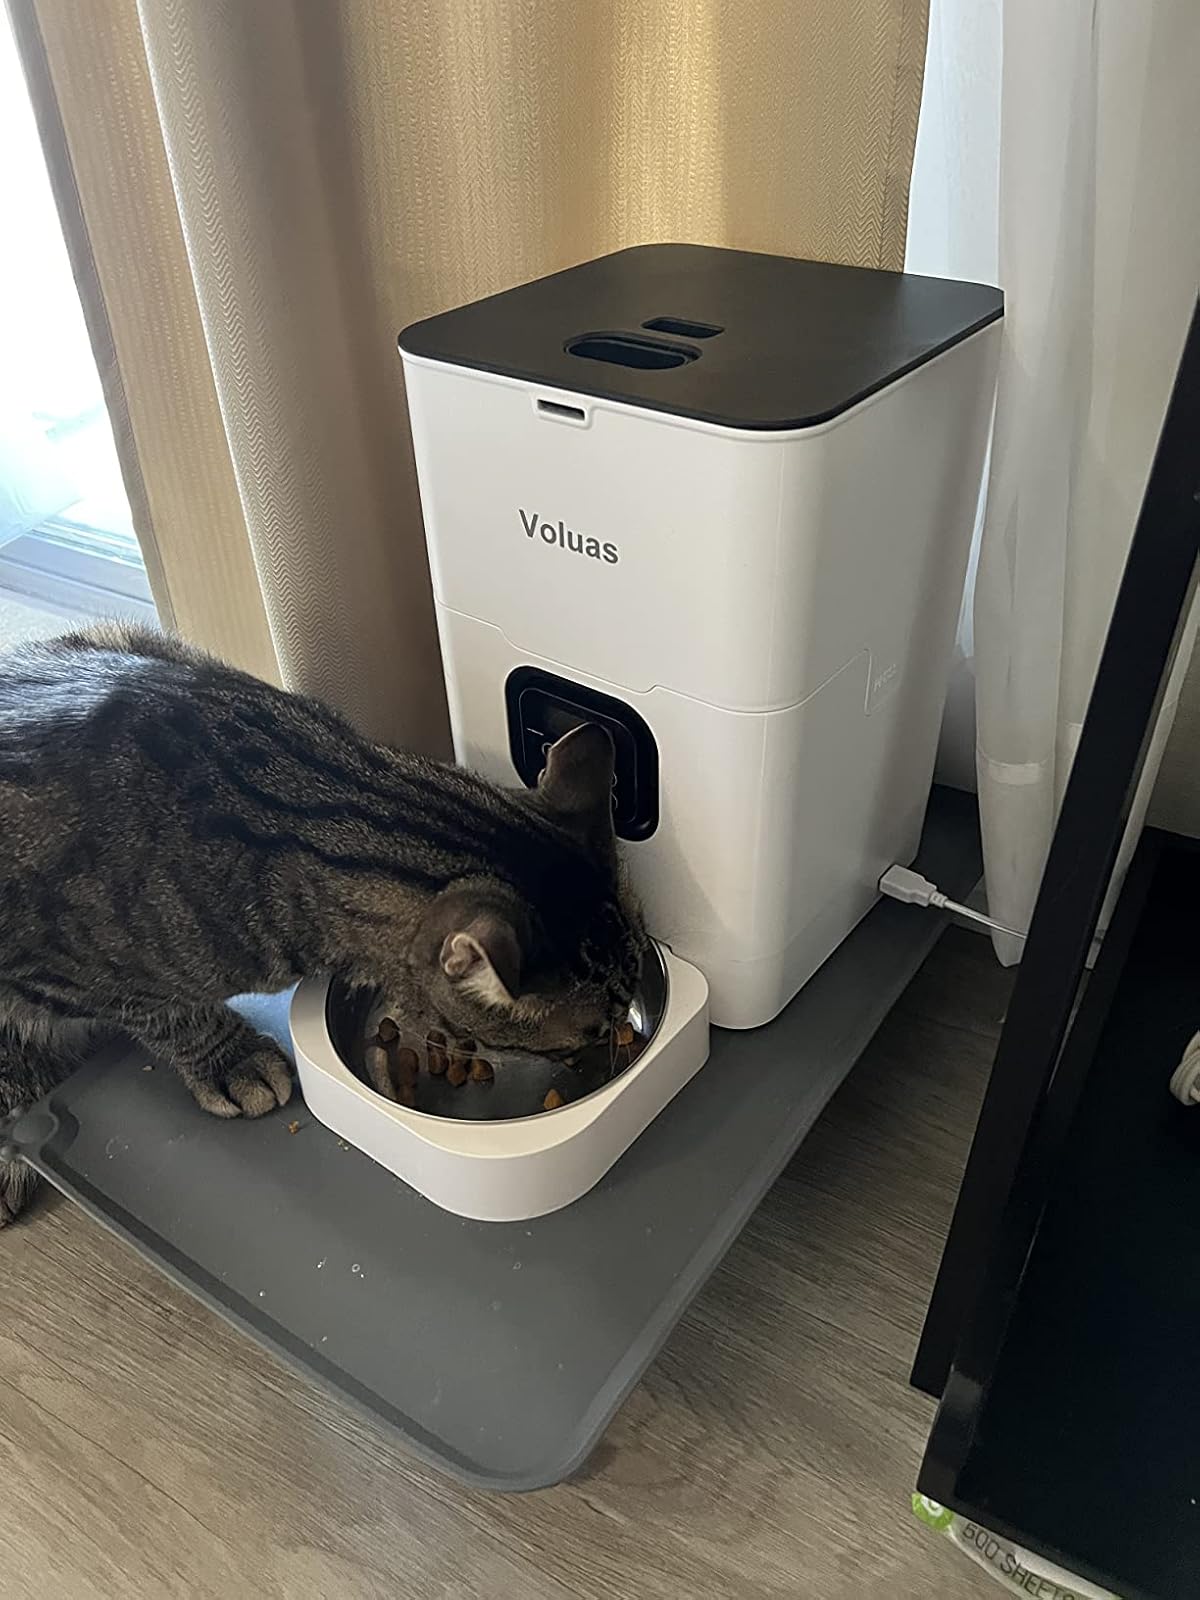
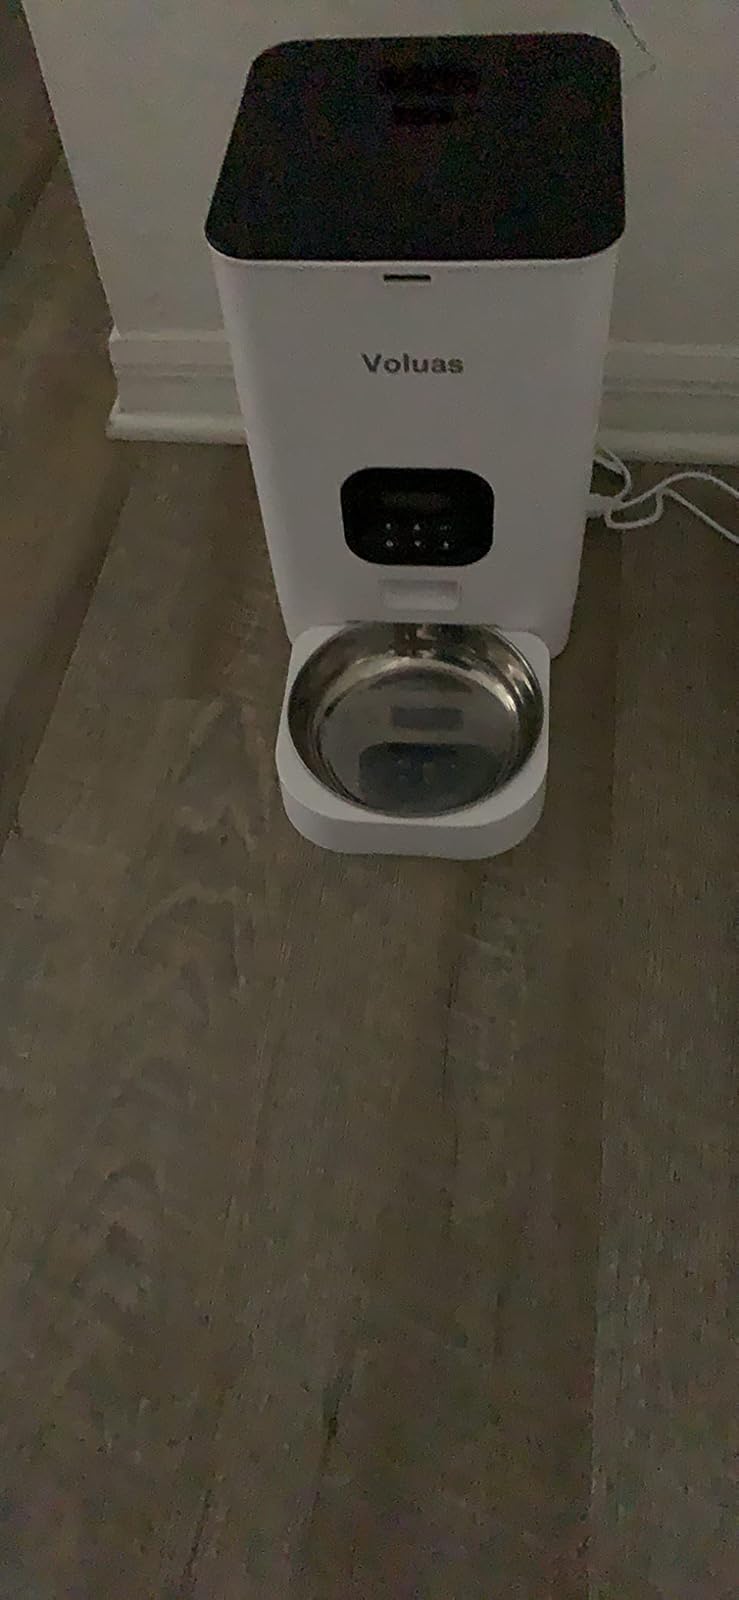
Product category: items_feeder
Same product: yes